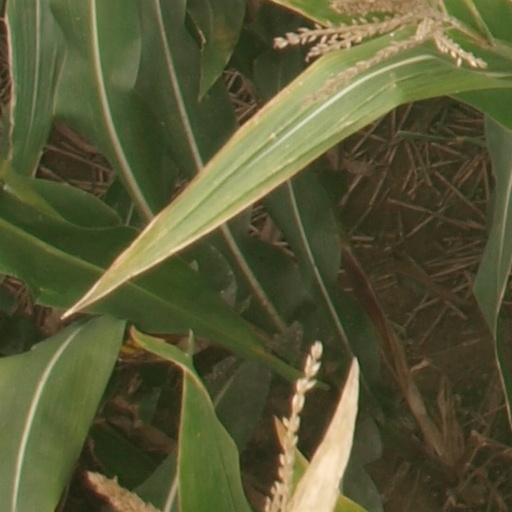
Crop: maize; corn